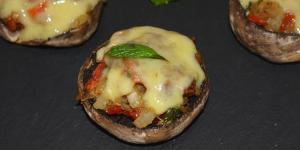
champinones rellenos de verduras y queso cheddar